Sanctuary Cove, Queensland

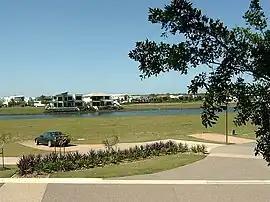
The 2007 release of land, known as "Tristania", 2007

Sanctuary Cove is a town in the suburb of Hope Island in the City of Gold Coast, Queensland, Australia. It is a gated community and is a self-contained residential environment with its own shopping centre and entertainment facilities, with the addition of many of the facilities of a holiday resort, such as boating marinas and golf courses.